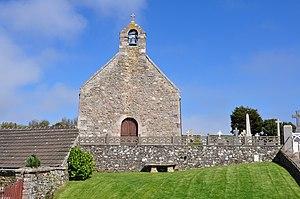
Eglise d'Herqueville, Manche (50), Basse-Normandie, France
Églises possédant un clocher-mur, ou clocher à peigne, clocher-arcade ou campenard.
Herqueville est une ancienne commune française, située dans le département de la Manche en région Normandie, peuplée de 159 habitants.